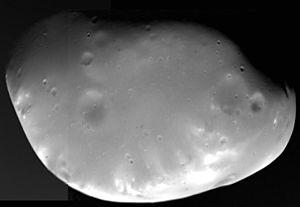
Viking 2 est la seconde mission du programme Viking. Elle consistait en un lancement d'un ensemble composé d'un orbiteur et d'un atterrisseur, très proches de ceux utilisés pour Viking 1. L'atterrisseur Viking 2 opéra depuis la surface de Mars pendant 1 281 jours martiens et fut désactivé le 11 avril 1980, lorsque ses batteries tombèrent en panne. L'orbiteur continua de fonctionner jusqu'au 25 juillet 1978, fournissant près de 16 000 images de la planète, prises au cours de 706 révolutions.